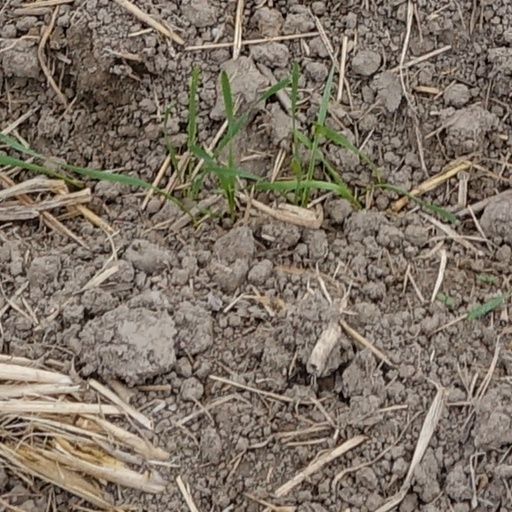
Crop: wheat